Miss Canada

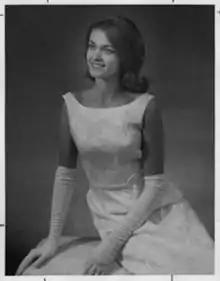
Linda Douma, Miss Canada 1965

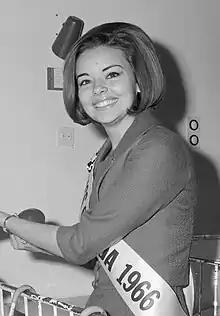
Diane Landry, Miss Canada 1966

This is a list of women that represented Canada at the Miss America pageant. Canada sent representatives in 1922, 1945, and from 1946 to 1963. In 1922 and 1945, the delegates that were sent competed as their local titles. From 1946 to 1963, the winner of Miss Canada represented Canada at Miss America.